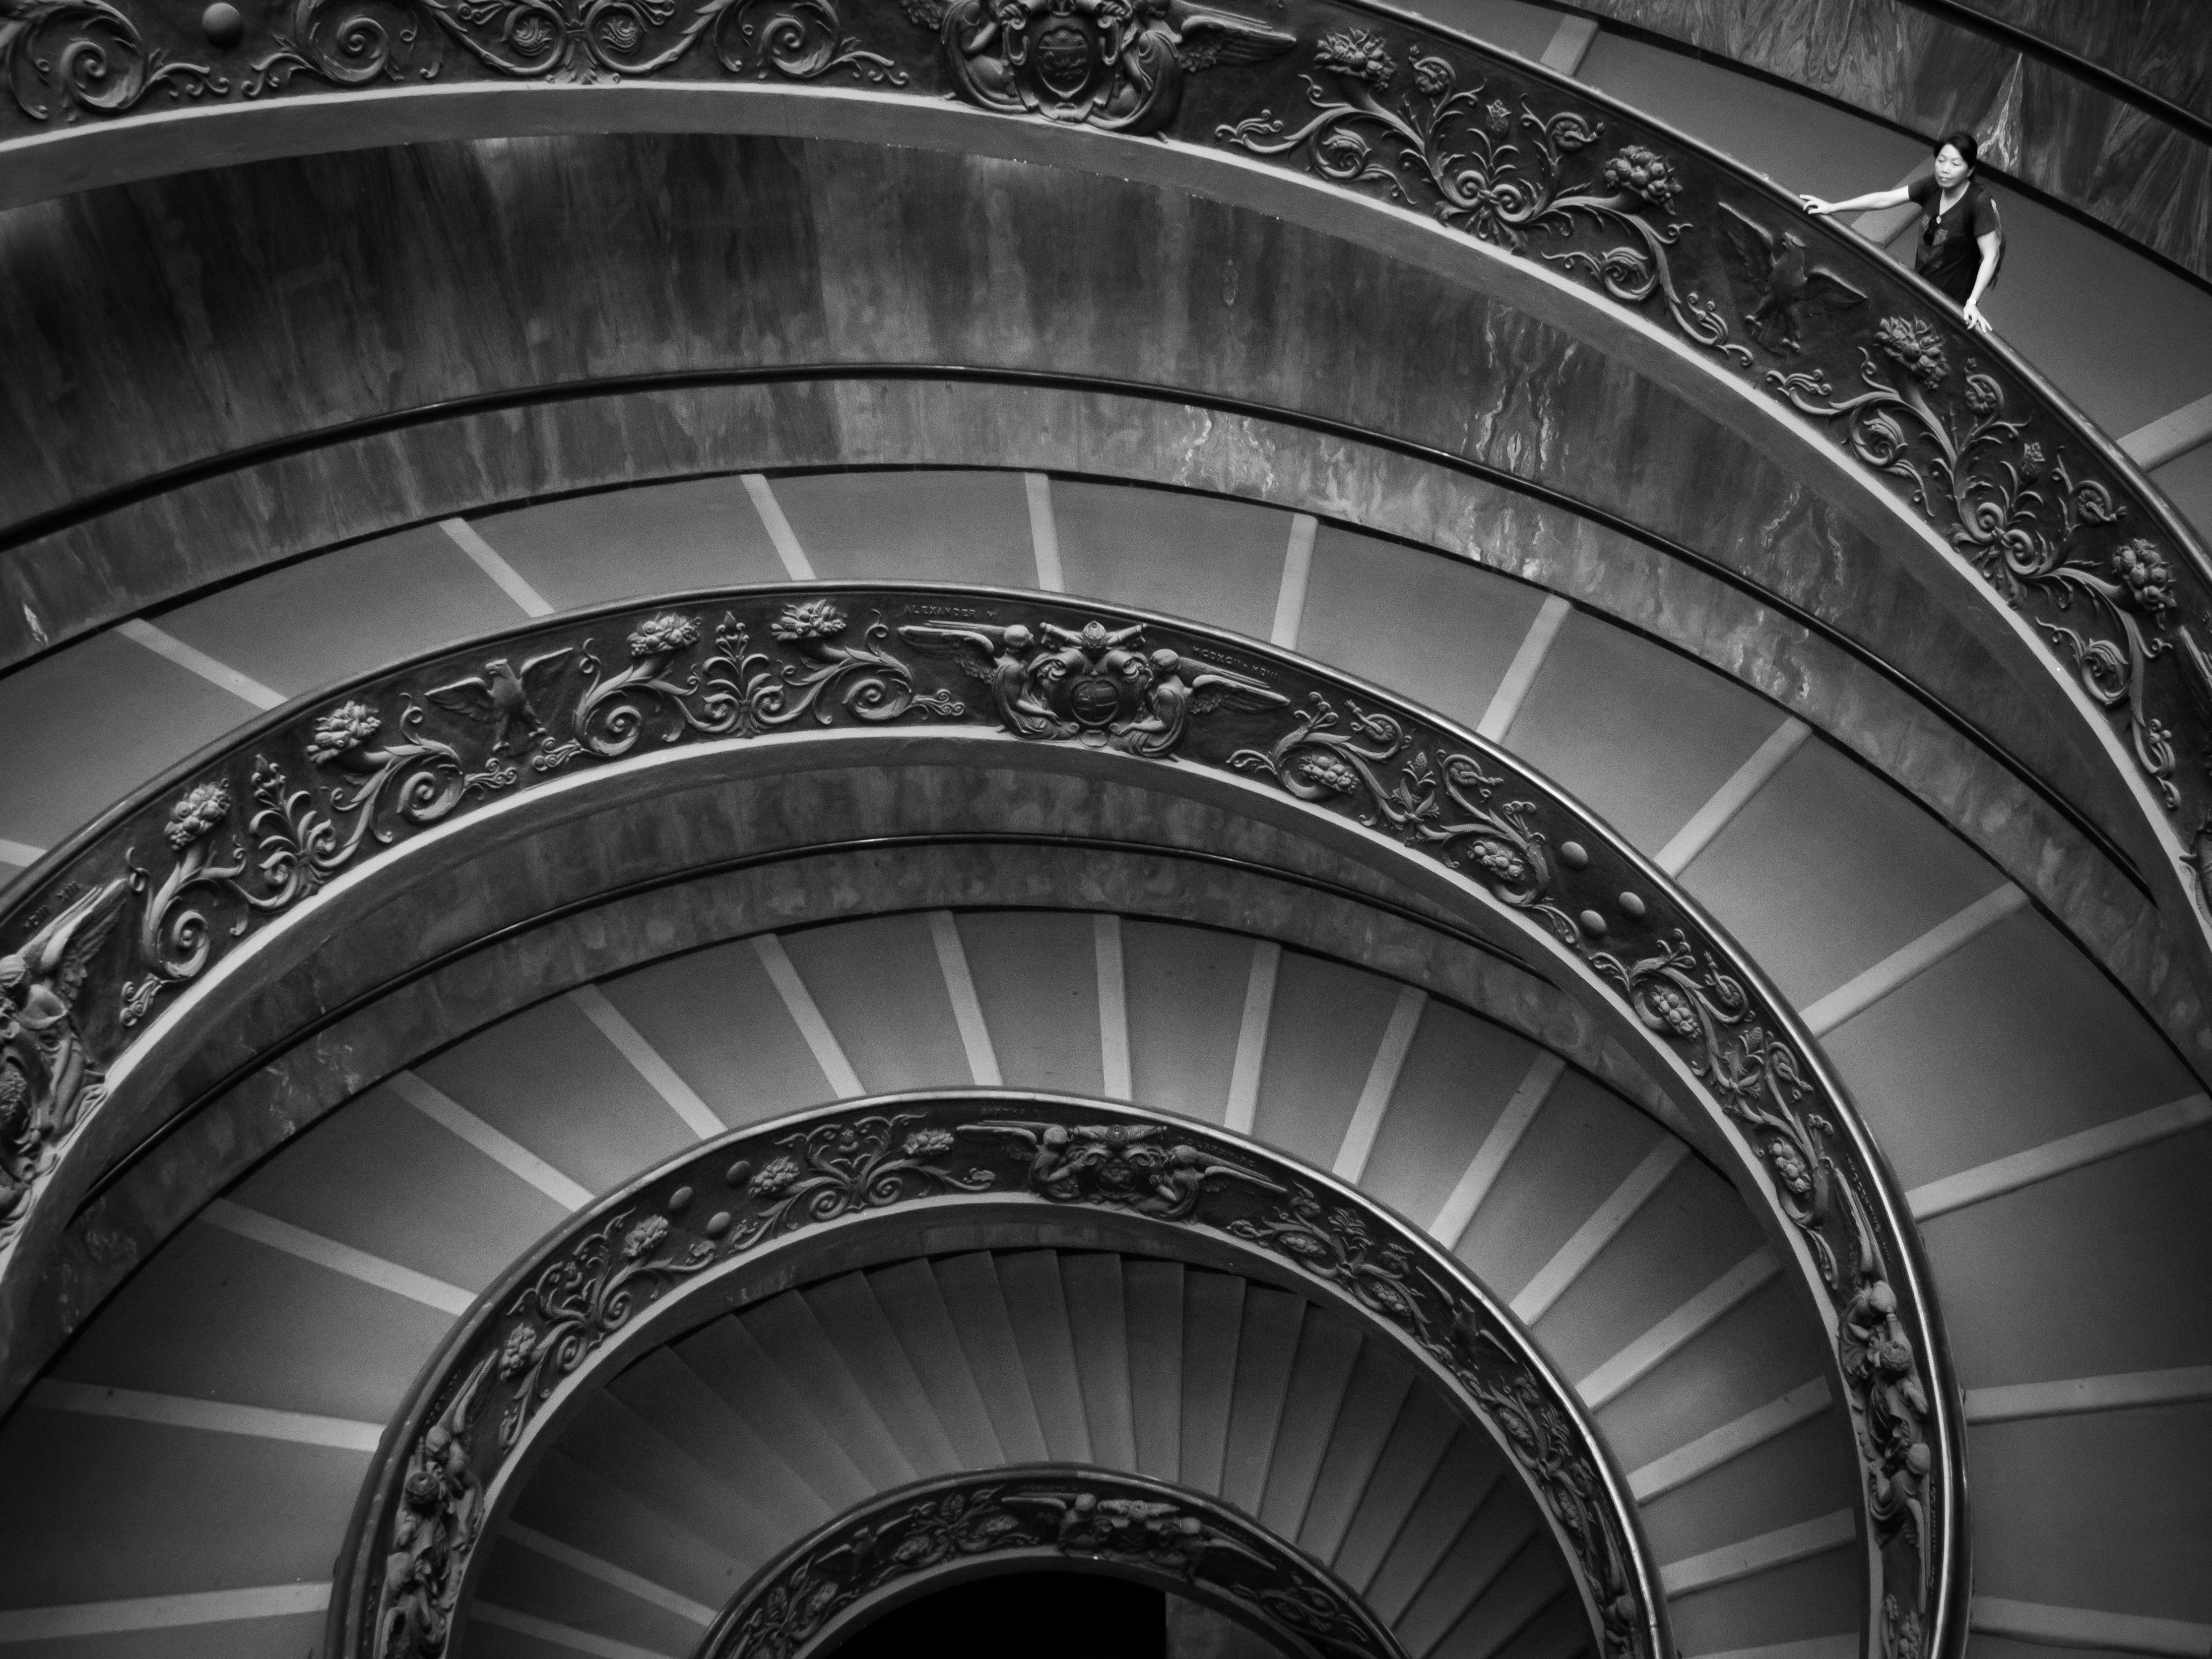
light, black and white, architecture, structure, photography, wheel, spiral, arch, facade, black, monochrome, tire, circle, design, symmetry, dome, shape, monochrome photography, automotive tire, aircraft engine